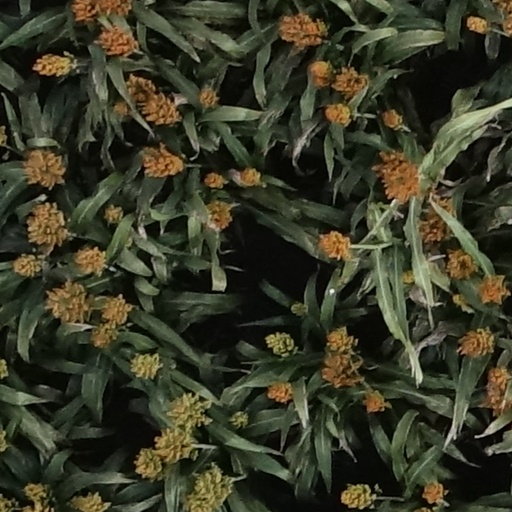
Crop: sorghum